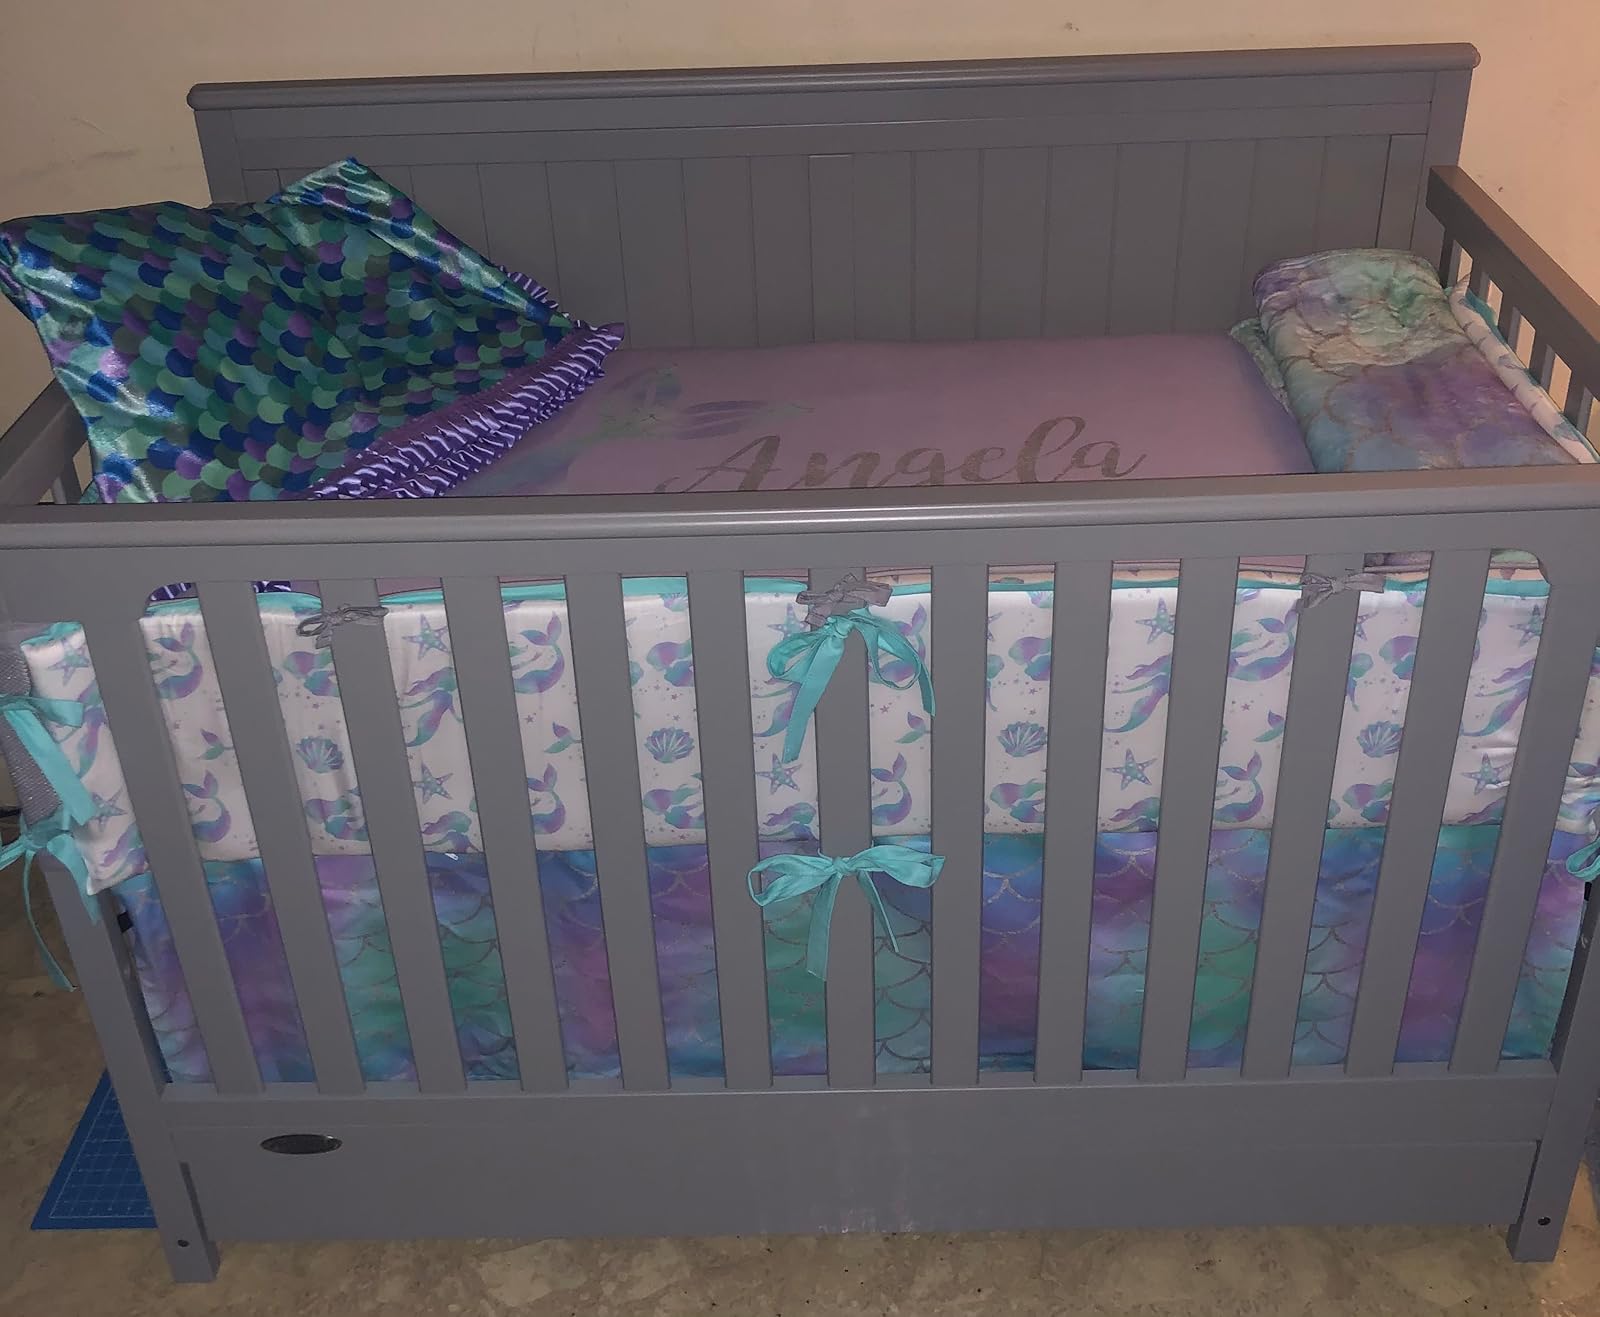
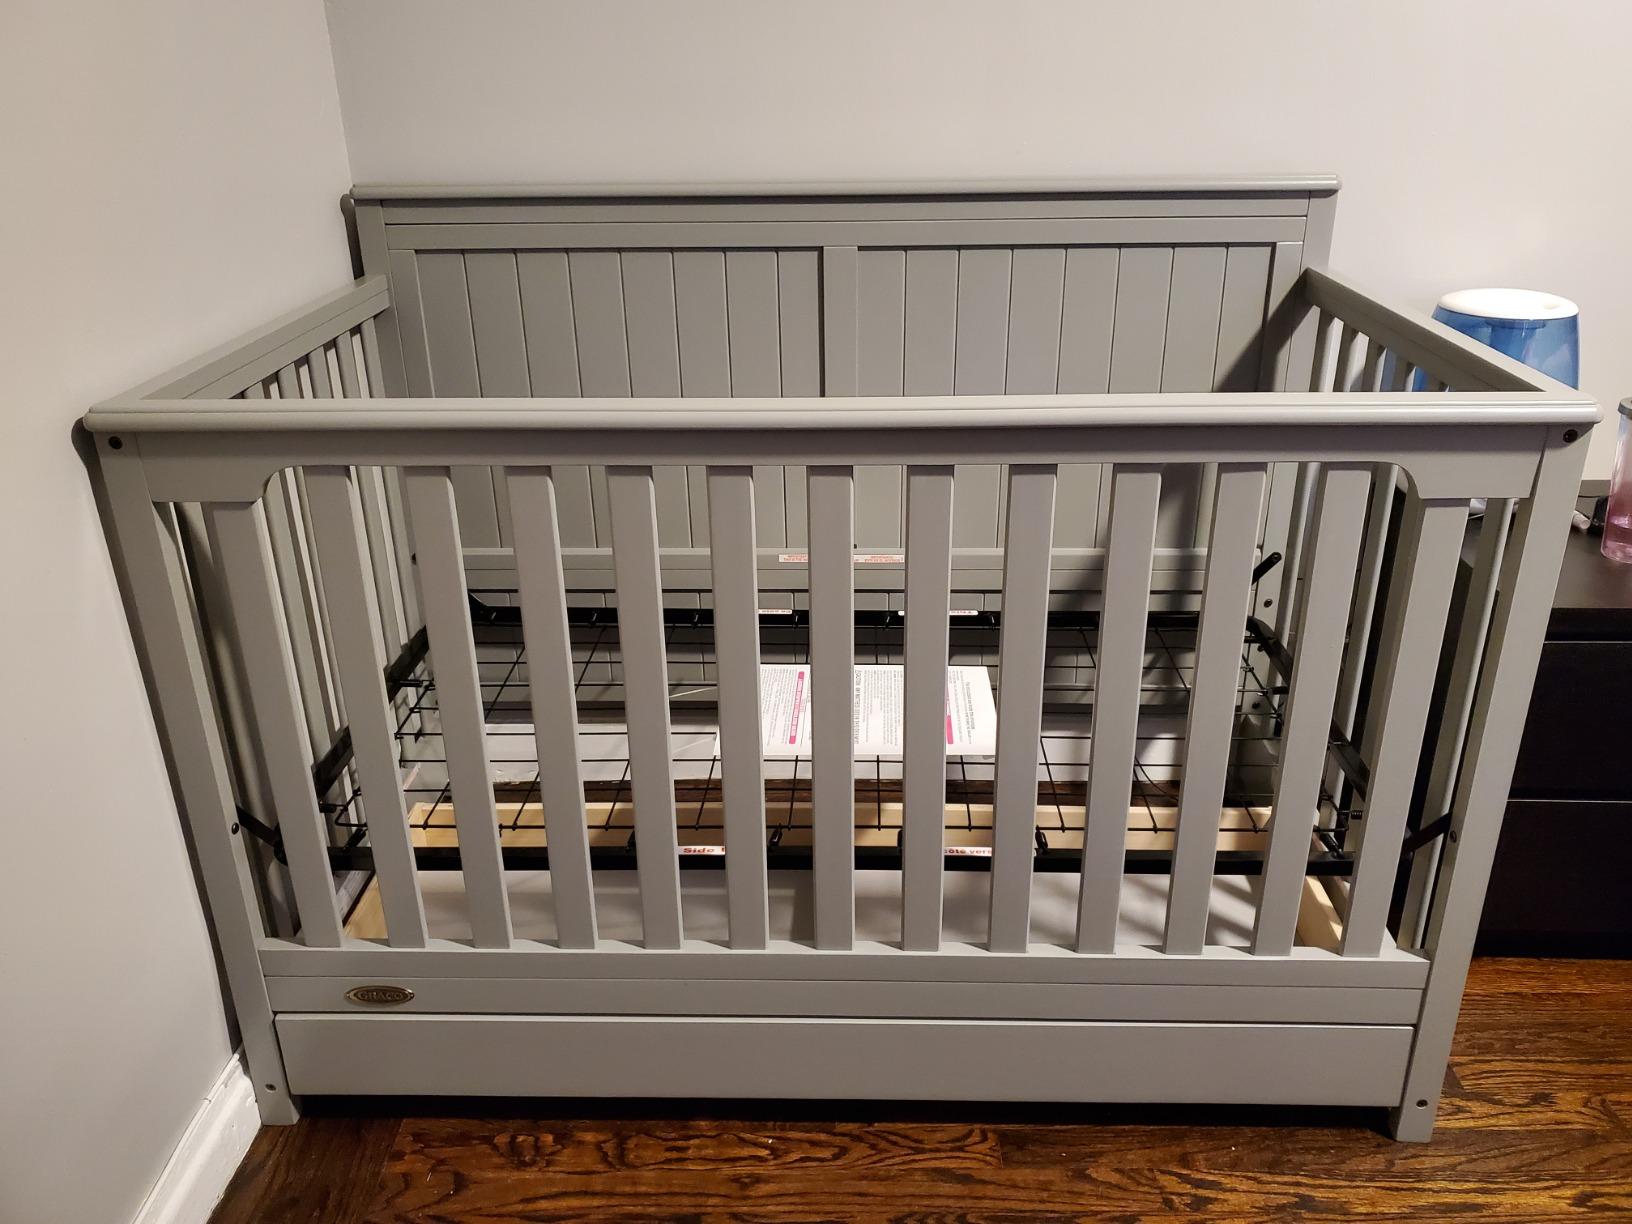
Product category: products_crib
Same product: yes